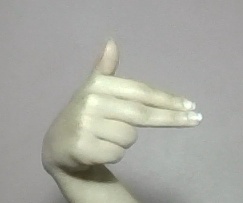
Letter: ghain